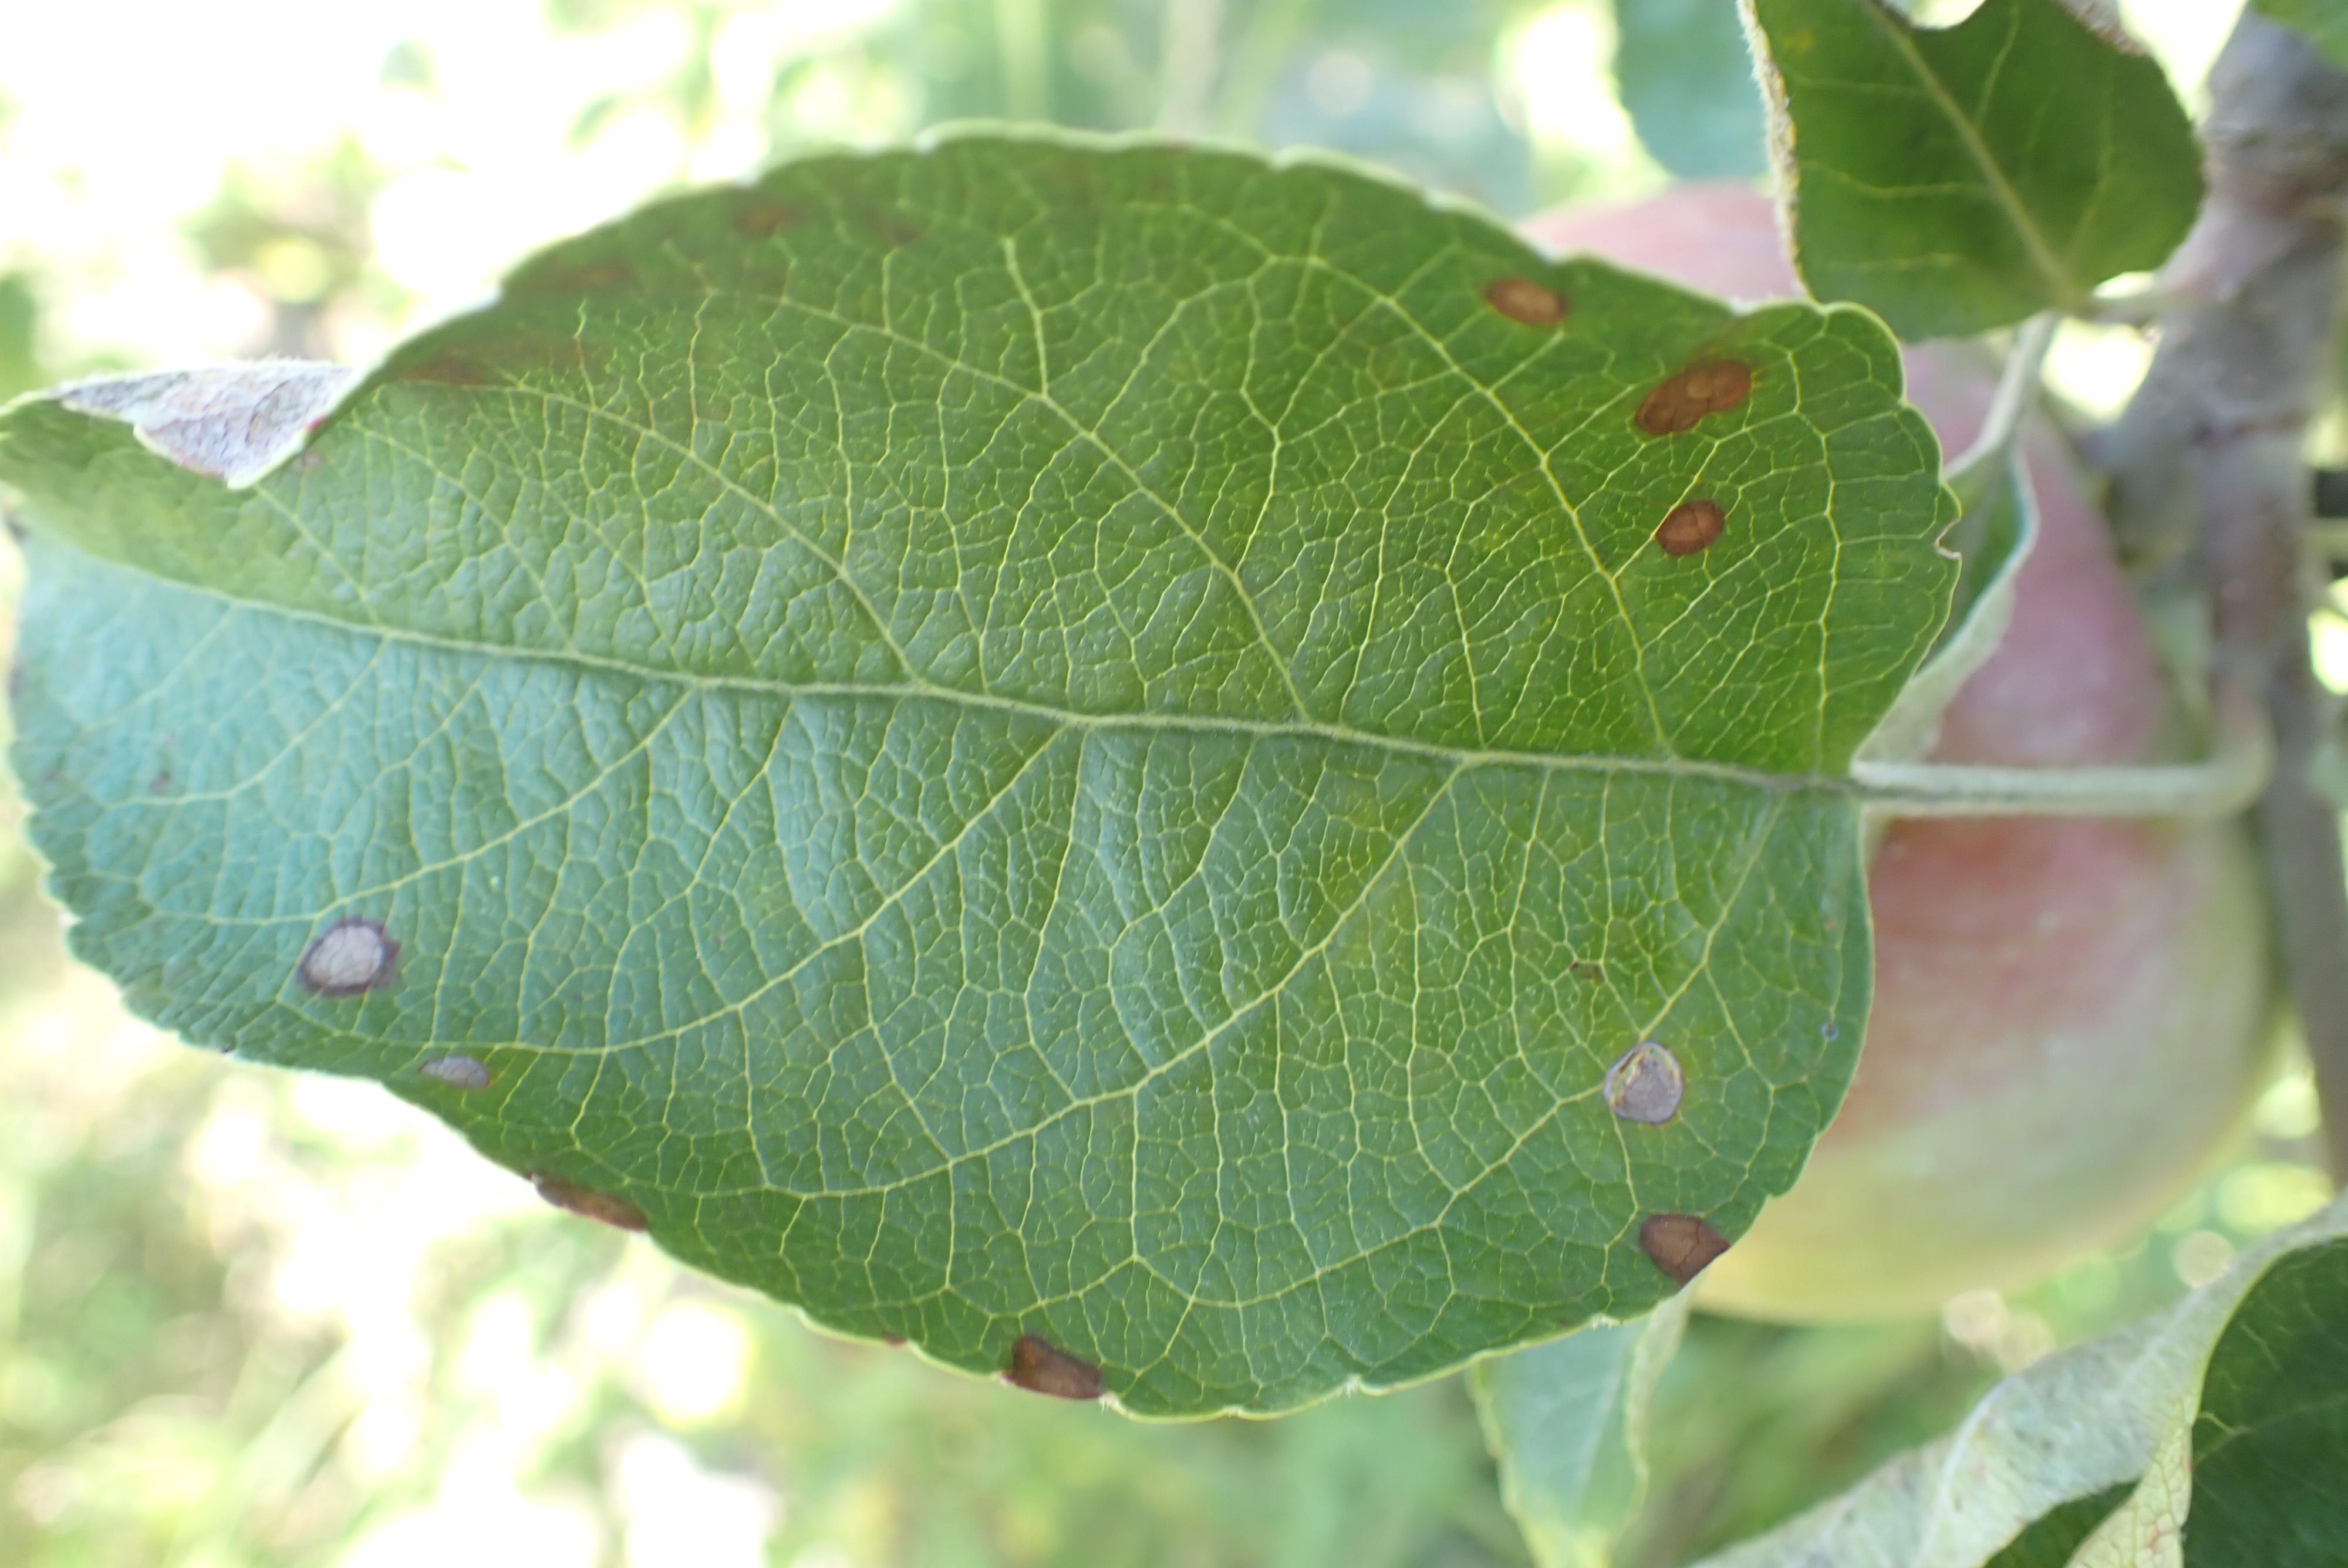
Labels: frog_eye_leaf_spot, complex